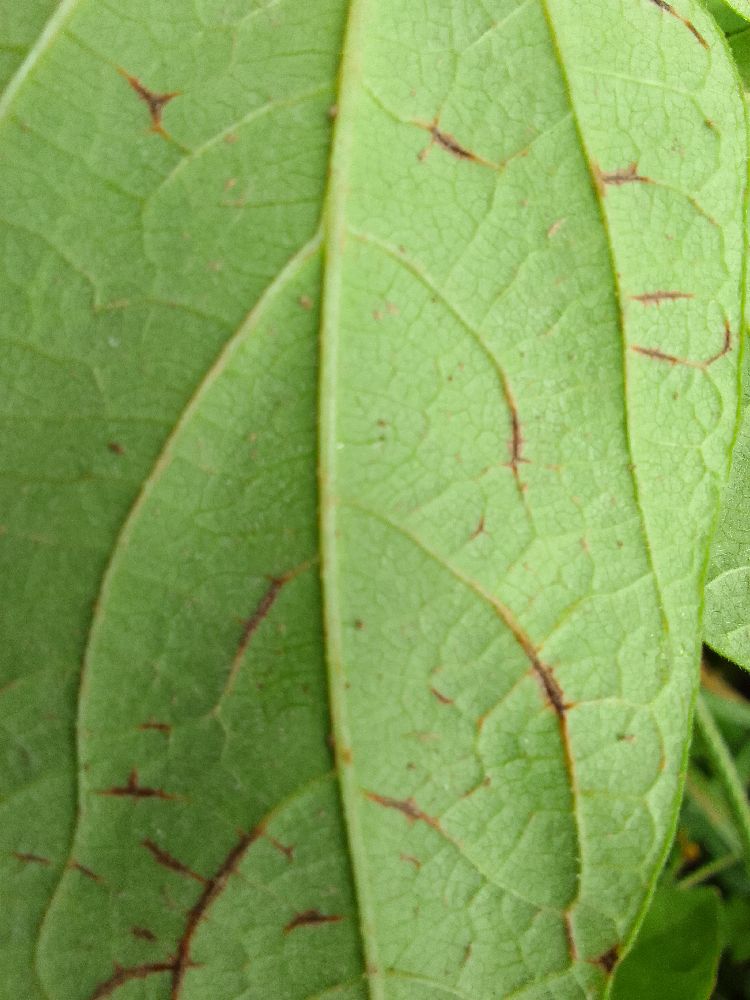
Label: anthracnose